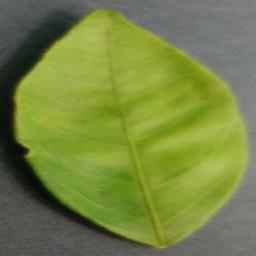
Label: Orange___Haunglongbing_(Citrus_greening)